Canine reproduction

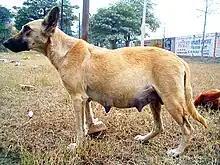
A pregnant mongrel

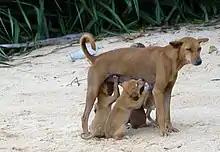
A feral dog from Sri Lanka nursing her puppies

Gestation in a dog is 63 days in length, if measured from the day of ovulation. Since it is difficult to determine the exact date of ovulation, errors are often made in calculating gestation period. Canine sperm can live for 10 to 11 days in the oviducts (fallopian tubes) so if a female is bred 10 days before the oocytes (eggs) can be fertilized, she will appear to have a gestation length of 70 days. If she is bred on the day the oocytes can be fertilized, her gestation length will appear to be 60 days long.